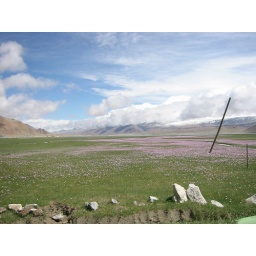
The lake is that light blue band in the middle. Very pretty after hours of barren rock.